List of Gotham (franchise) characters

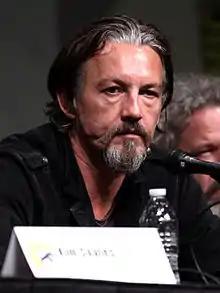
Tommy Flanagan

Dorothy Duncan (portrayed by Allyce Beasley) – An Arkham Asylum patient who posed as a nurse. She was trampled to death by the inmates amongst the chaos caused by Jack Buchinsky.